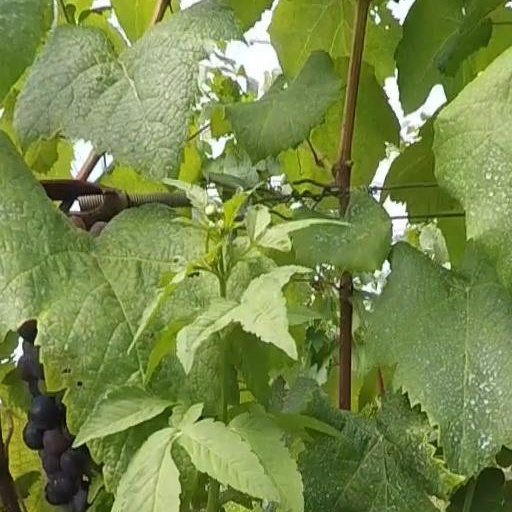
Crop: grape